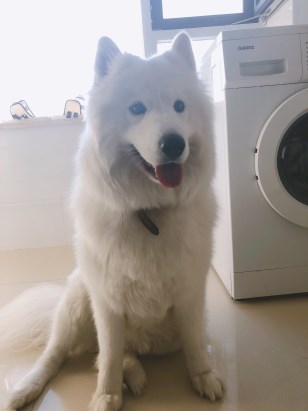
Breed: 2192-n000088-Samoyed